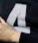
Number: 4